Plazuelas

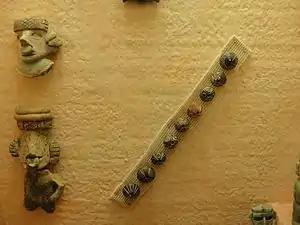
Decorations, located at site museum

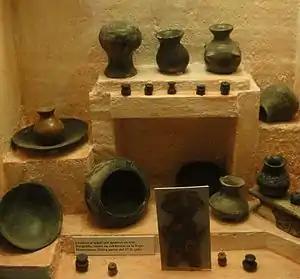
Pottery, located at site museum

The complex was built over a large rectangular platform oriented east–west, measuring approximately over which several structures were built, three main structures are aligned east – west.